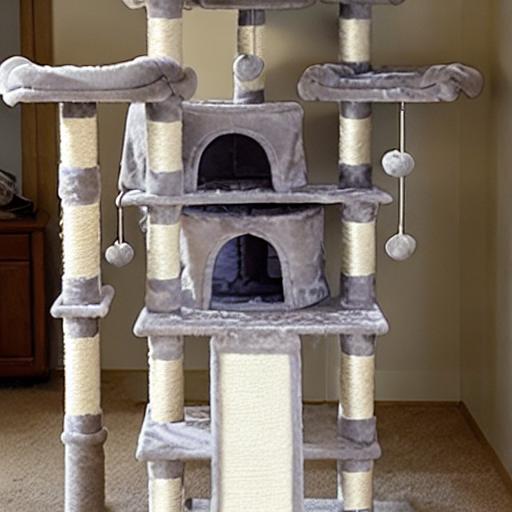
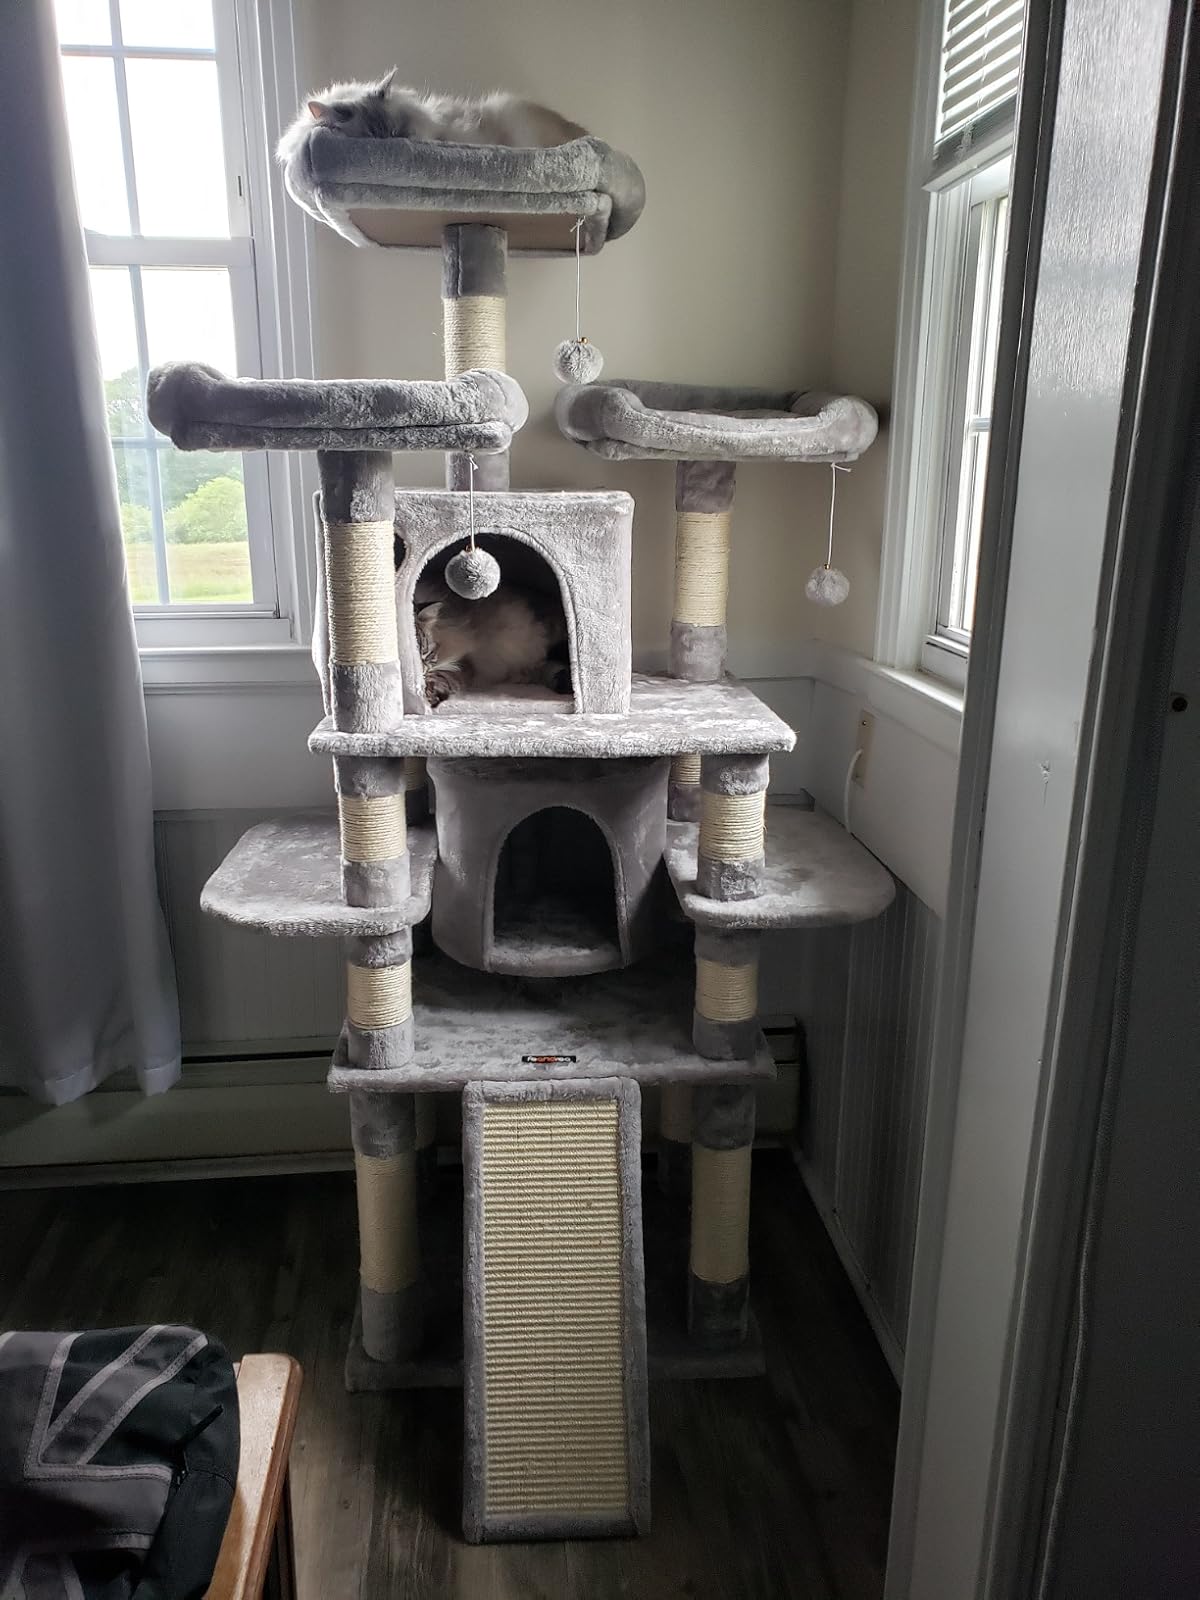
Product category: items_cat tree
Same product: no